Elbridge G. Bemis House

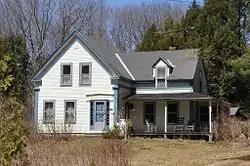

The Elbridge G. Bemis House is a historic house on Chesham Road in Harrisville, New Hampshire. The two-story Greek Revival frame house is one of a pair of houses built for the Bemis brothers (the other is the nearby George Bemis House), and is one of a few well-preserved houses of that period in the town. The house was listed on the National Register of Historic Places in 1988.